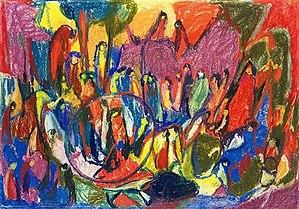
Adolf Richard Hölzel est un peintre allemand, pionnier du modernisme.